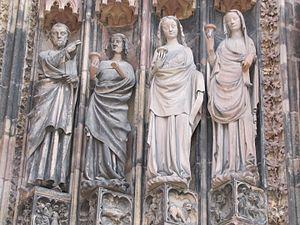
Alsace, Bas-Rhin, Cathédrale Notre-Dame de Strasbourg (PA00085015).Façade occidentale, Portail secondaire ""Vierges sages"" (lampe vers le haut)"
La cathédrale Notre-Dame de Strasbourg est une cathédrale gothique catholique située à Strasbourg, en région Grand Est, dans le département français du Bas-Rhin en Alsace.